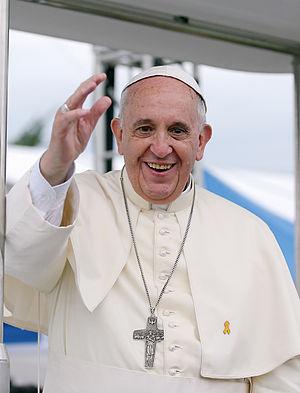
L’Église catholique, ou sainte Église catholique, apostolique et romaine, est l'institution rassemblant l'ensemble des catholiques, c'est-à-dire tous les chrétiens en communion avec le pape et les évêques. En plus d'être l'ensemble des baptisés, elle est aussi une institution et un clergé organisés de façon hiérarchique. Pour les catholiques, Jésus-Christ est le chef de l'Église.
Jorge Mario Bergoglio, né le 17 décembre 1936 à Buenos Aires, est un homme d'Église argentin, actuel évêque de Rome et selon la tradition 266ᵉ pape de l’Église catholique sous le nom de François, depuis son élection le 13 mars 2013. Il était auparavant archevêque de Buenos Aires et cardinal.